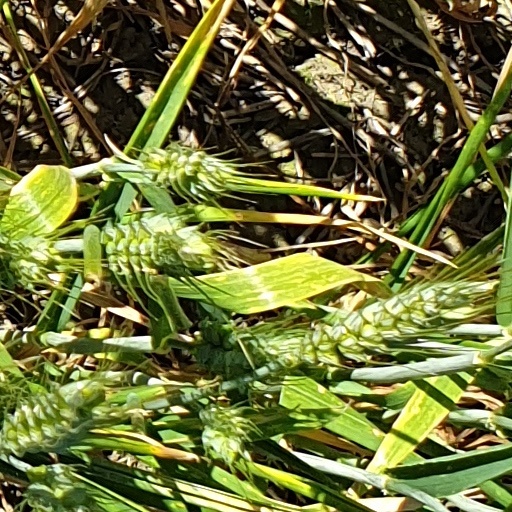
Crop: wheat